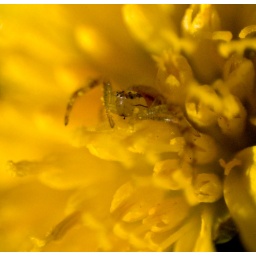
Spider in yellow flower using reversed lens